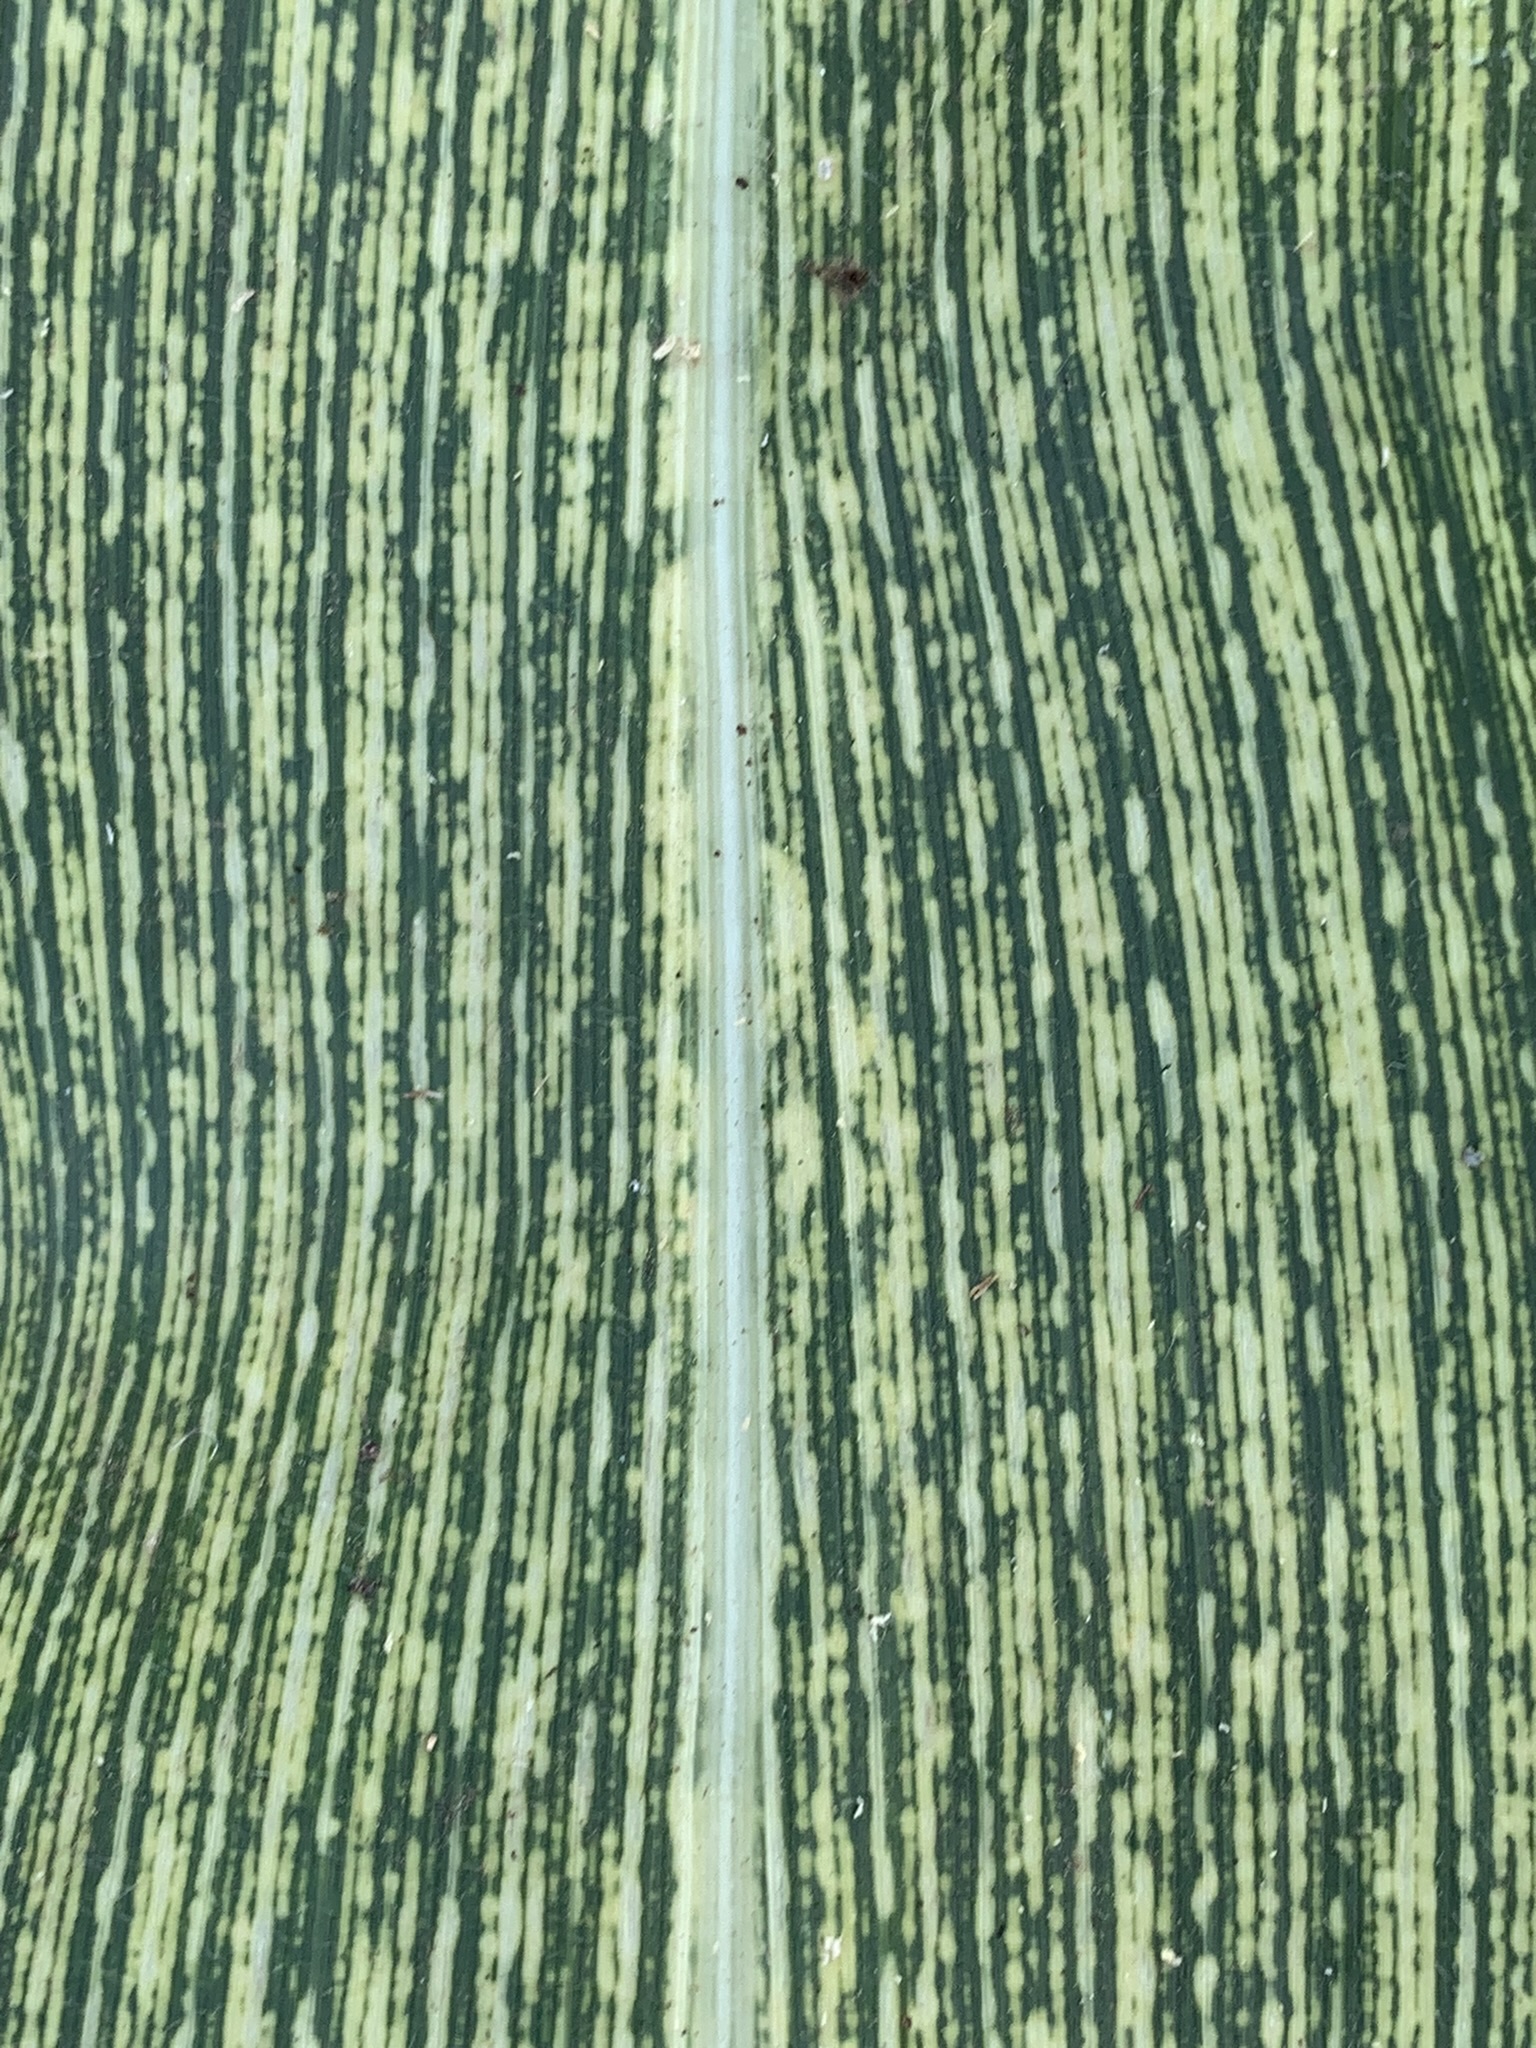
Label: MSV